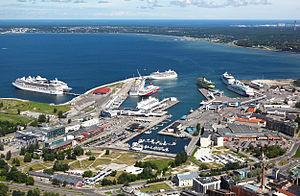
Le port de passagers de Tallinn ou ancien port est un port maritime et une zone portuaire du quartier Sadama du centre de Tallinn en Estonie.